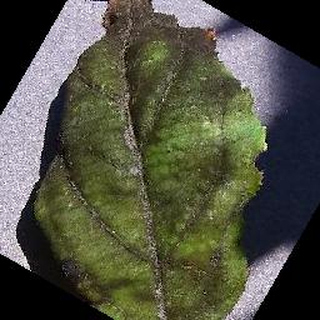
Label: apple_apple_scab